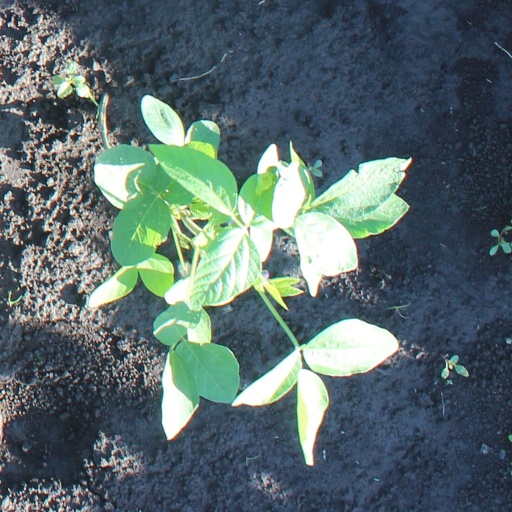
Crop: soybean